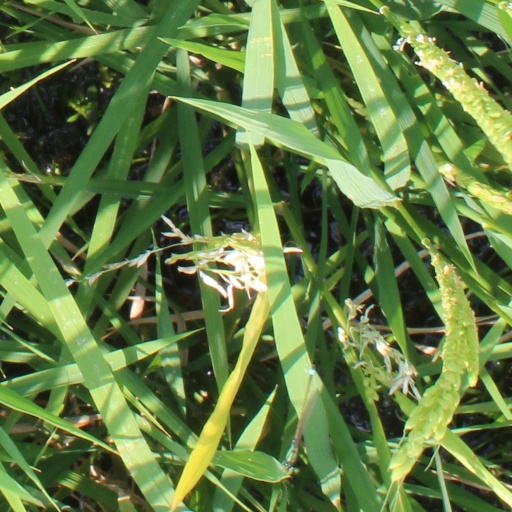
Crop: rice